Librazhd

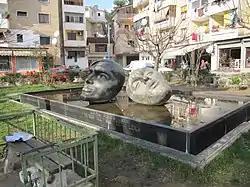
Monument in honor of two poets "Vilson Blloshmi" and "Genc Leka"; In 1977 they were executed by the communist regime.

Librazhd ("Liburazhda") is attested in the Ottoman "defter" of 1467 as a village belonging to the "timar" of Karagöz in the vilayet of Çermeniça. The settlement had a total of 33 households, represented by the following household heads: "Ilia Berishi", "Pop Mihali", "Gjergj Vaskuqi", "Ivo Stajo", "Nikolla Todini", "Miho Gjirgashi", "Todor Sqavi", "Mihal Arassi" ("Arrasi"), "Gjurko Papa Sedani" (possibly, "Papasdani"), "Gjergj Arassi", "Gjergj Gjonjo" (possibly, "Gjonevi"), "Miladin Simko", "Dimitri Gjinko", "Todor Kalini", "Petër Simko", "Ivo Nikoto", "Pop Nikolla", "Todorec Nikoto", "Stan Mali", "Dimitri Kozmo", "Petko Stajko", "Stajo" son of "Semini", "Gjin Franku", "Bogdo Kalini", "Frank Radoslani", "Gjon Prokopi", "Petër Rado", "Gjon Birko", "Simo Birko", "Stan Kaliqi", "Pejko Stajo", "Miho Makini" (possibly, "Magjini"), "Gjergj Budisha", "Manec Berishi", "Dimitri Kostovi", "Gjoni" son of "Rado", "Dimitri" son of "Miho", "Dimitri" son of "Aleko", and "Nenada" son of "Niko".